Baraeus

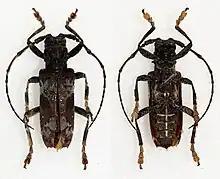
Baraeus aurisecator

Baraeus is a genus of longhorn beetles of the subfamily Lamiinae, containing the following species: